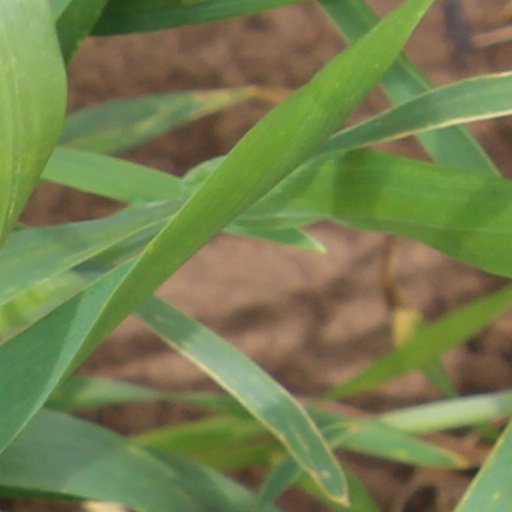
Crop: wheat